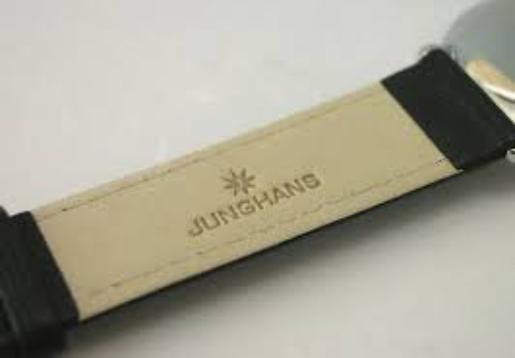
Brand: junghans
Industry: Electronic